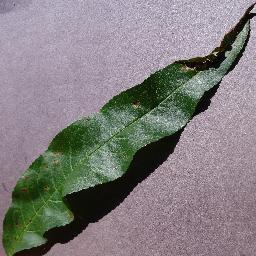
Label: Peach___Bacterial_spot